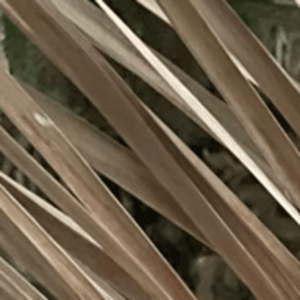
Label: Magnesium Deficiency